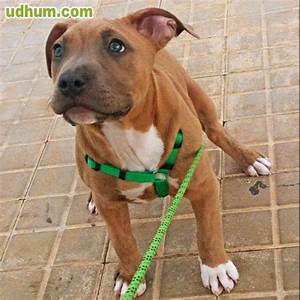
Label: dog